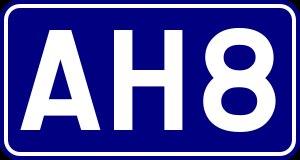
Le projet de Réseau routier asiatique, en anglais Asian Highway, est un projet de coopération entre des pays d'Asie et d'Europe et la Commission économique et sociale pour l'Asie et le Pacifique dont le but est d'améliorer en les harmonisant les réseaux routiers en Asie. C'est l'un des trois piliers du projet ALTID approuvé par la CESAP lors de sa 48ᵉ session en 1992, qui comprend par ailleurs le projet de chemin de fer trans-asiatique et la facilitation du transport terrestre à travers le continent.